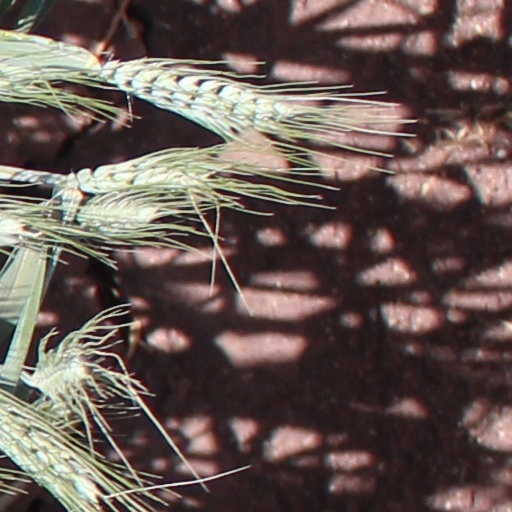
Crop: wheat